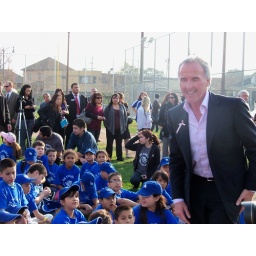
frank mccourt at the dodger caravan 2010 at the boys and girls club in lincoln heights